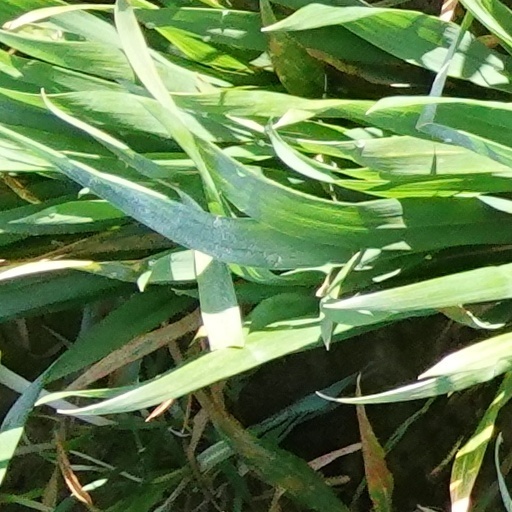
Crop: wheat